Military recruitment

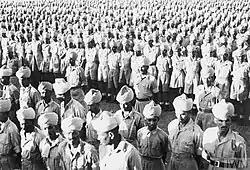
The Indian Army in World War II with over 2.5 million men was the largest volunteer army in history

The hope of escaping socio-economic deprivation is one of the main factors attracting young people to military employment. (Thus the obsolete English-language term "bezonian" may mean "raw recruit" or "pauper".) After the US suspended conscription in 1973, "the military disproportionately attracted African American men, men from lower-status socioeconomic backgrounds, men who had been in nonacademic high school programs, and men whose high school grades tended to be low". However, a 2020 study suggests that the socio-economic status of U.S. Armed Forces personnel is at parity with or slightly higher than the civilian population and that the most disadvantaged socio-economic groups are less likely to meet the requirements of the modern U.S. military. A study found that technological, tactical, operational and doctrinal changes have led to a change in the demand for personnel. As an indication of the socio-economic background of British Army personnel, three-quarters of its youngest recruits had the literacy skills normally expected of an 11-year-old or younger, and 7% had a reading age of 5–7. The British Army's recruitment drive in 2017 targeted working-class families with an average annual income of £10,000.